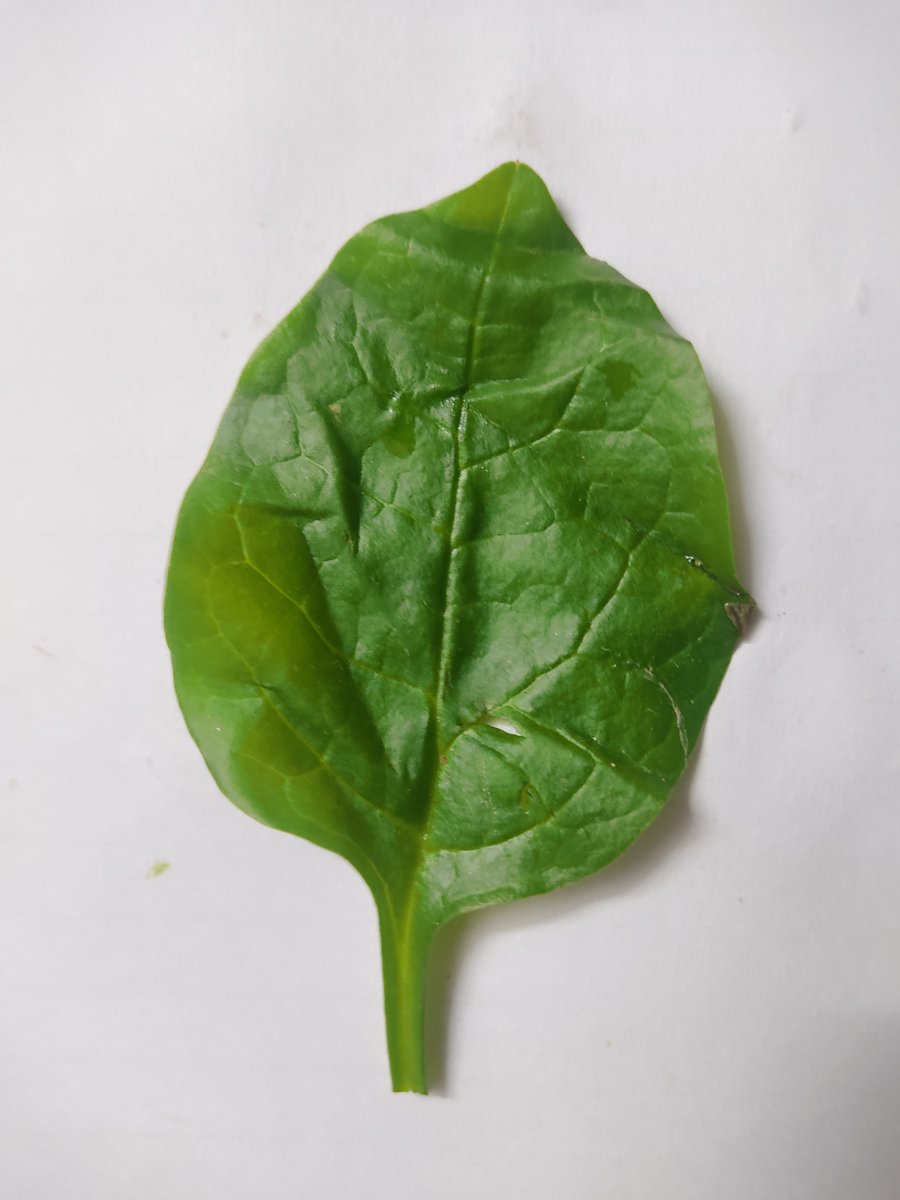
Label: Healthy-Leaf